Robert Moore Peile

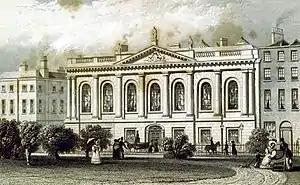
"The College of Surgeons, Dublin". 1837.

Robert Moore Peile (c.1760s - 4 February 1858) was the president of the Royal College of Surgeons in Ireland (RCSI) in 1798 and 1816.